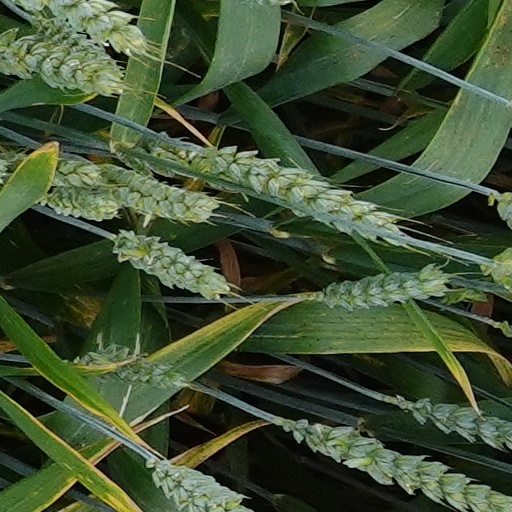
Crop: wheat